Eagle Scout

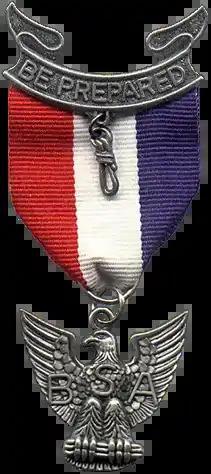
The Eagle Scout medal and rank badge

Eagle Scout is the highest rank attainable in the Scouts BSA program of Scouting America. Since its inception in 1911, only four percent of Scouts have earned this rank after a lengthy review process. The Eagle Scout rank has been earned by over 2.75 million youth.